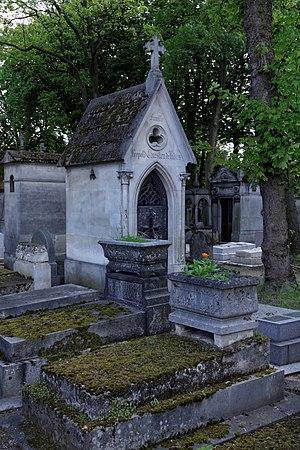
Thénia est une commune algérienne de la wilaya de Boumerdès, dans la daïra de Thénia, à la limite est de la Mitidja.